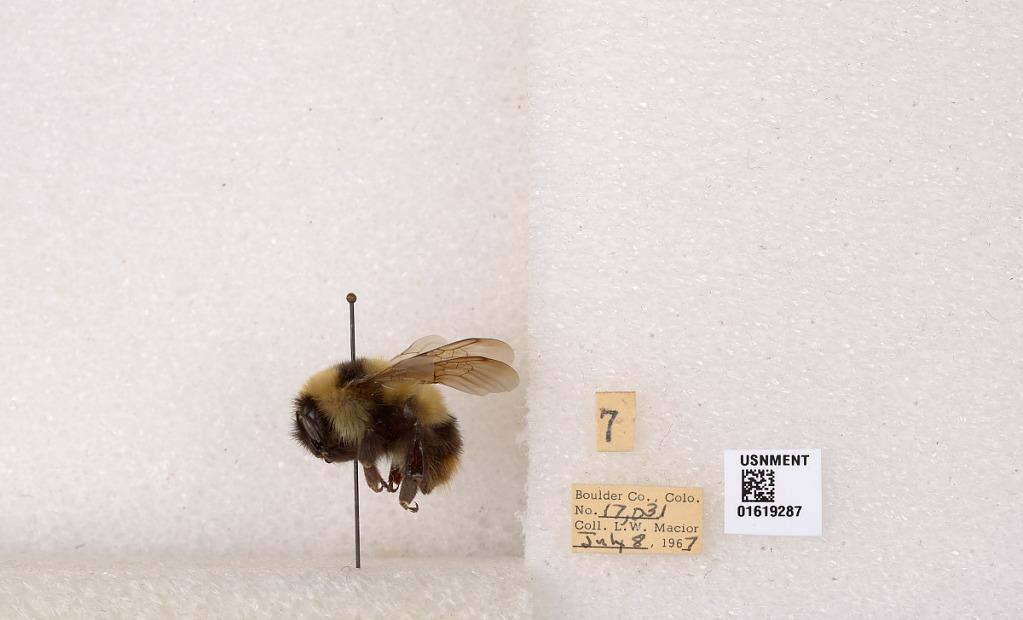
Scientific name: Bombus kirbyellus
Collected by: L. Macior
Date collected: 1967-7-8
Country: United States
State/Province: Colorado
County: Boulder
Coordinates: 40.0925, -105.358